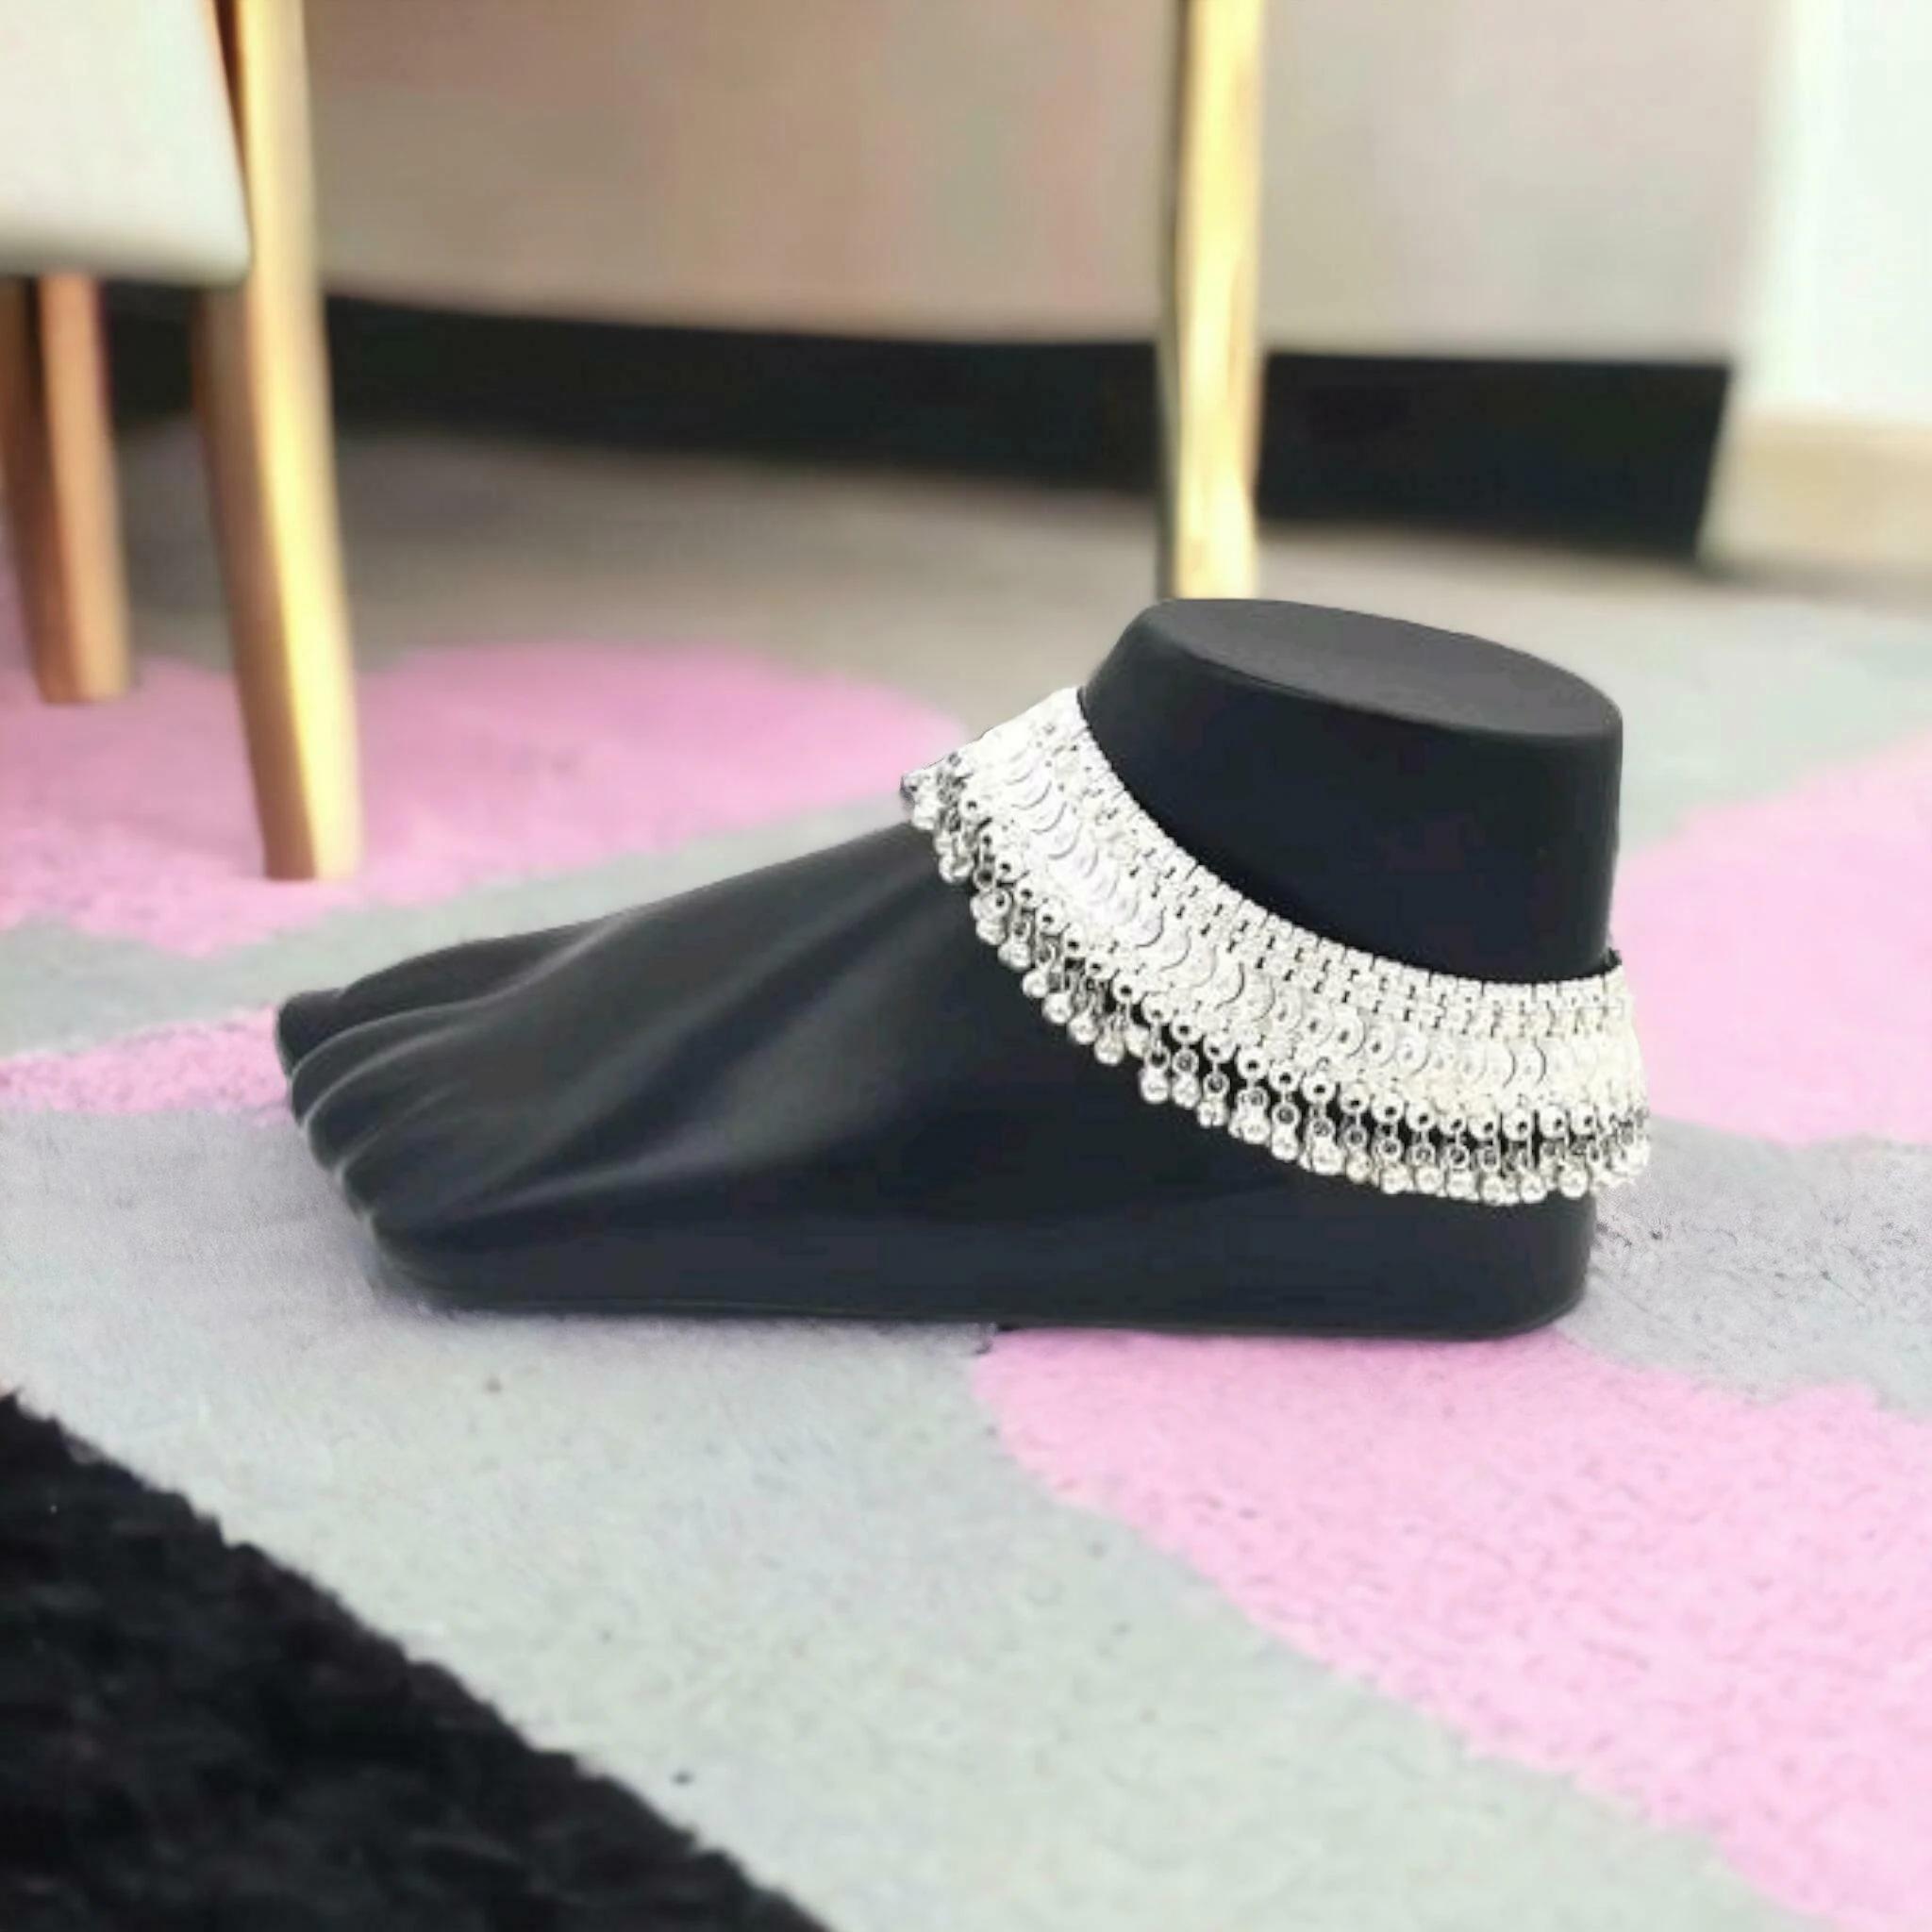
BR Ornaments A008 Alloy Anklet (Pack of 2)
Type: Anklet
Brand: BR Ornaments
Price: Rs. 459
 This silver anklet looks good with all indian outfitsor traditional outfits suitable girls and women of all ages. grab this pair of anklets, you will feel stylish ankle and shining silver anklet will make beautiful, you must buy the sns traders anklets you will never go wrong with the latest design, fancy anklets in silver jewellery.